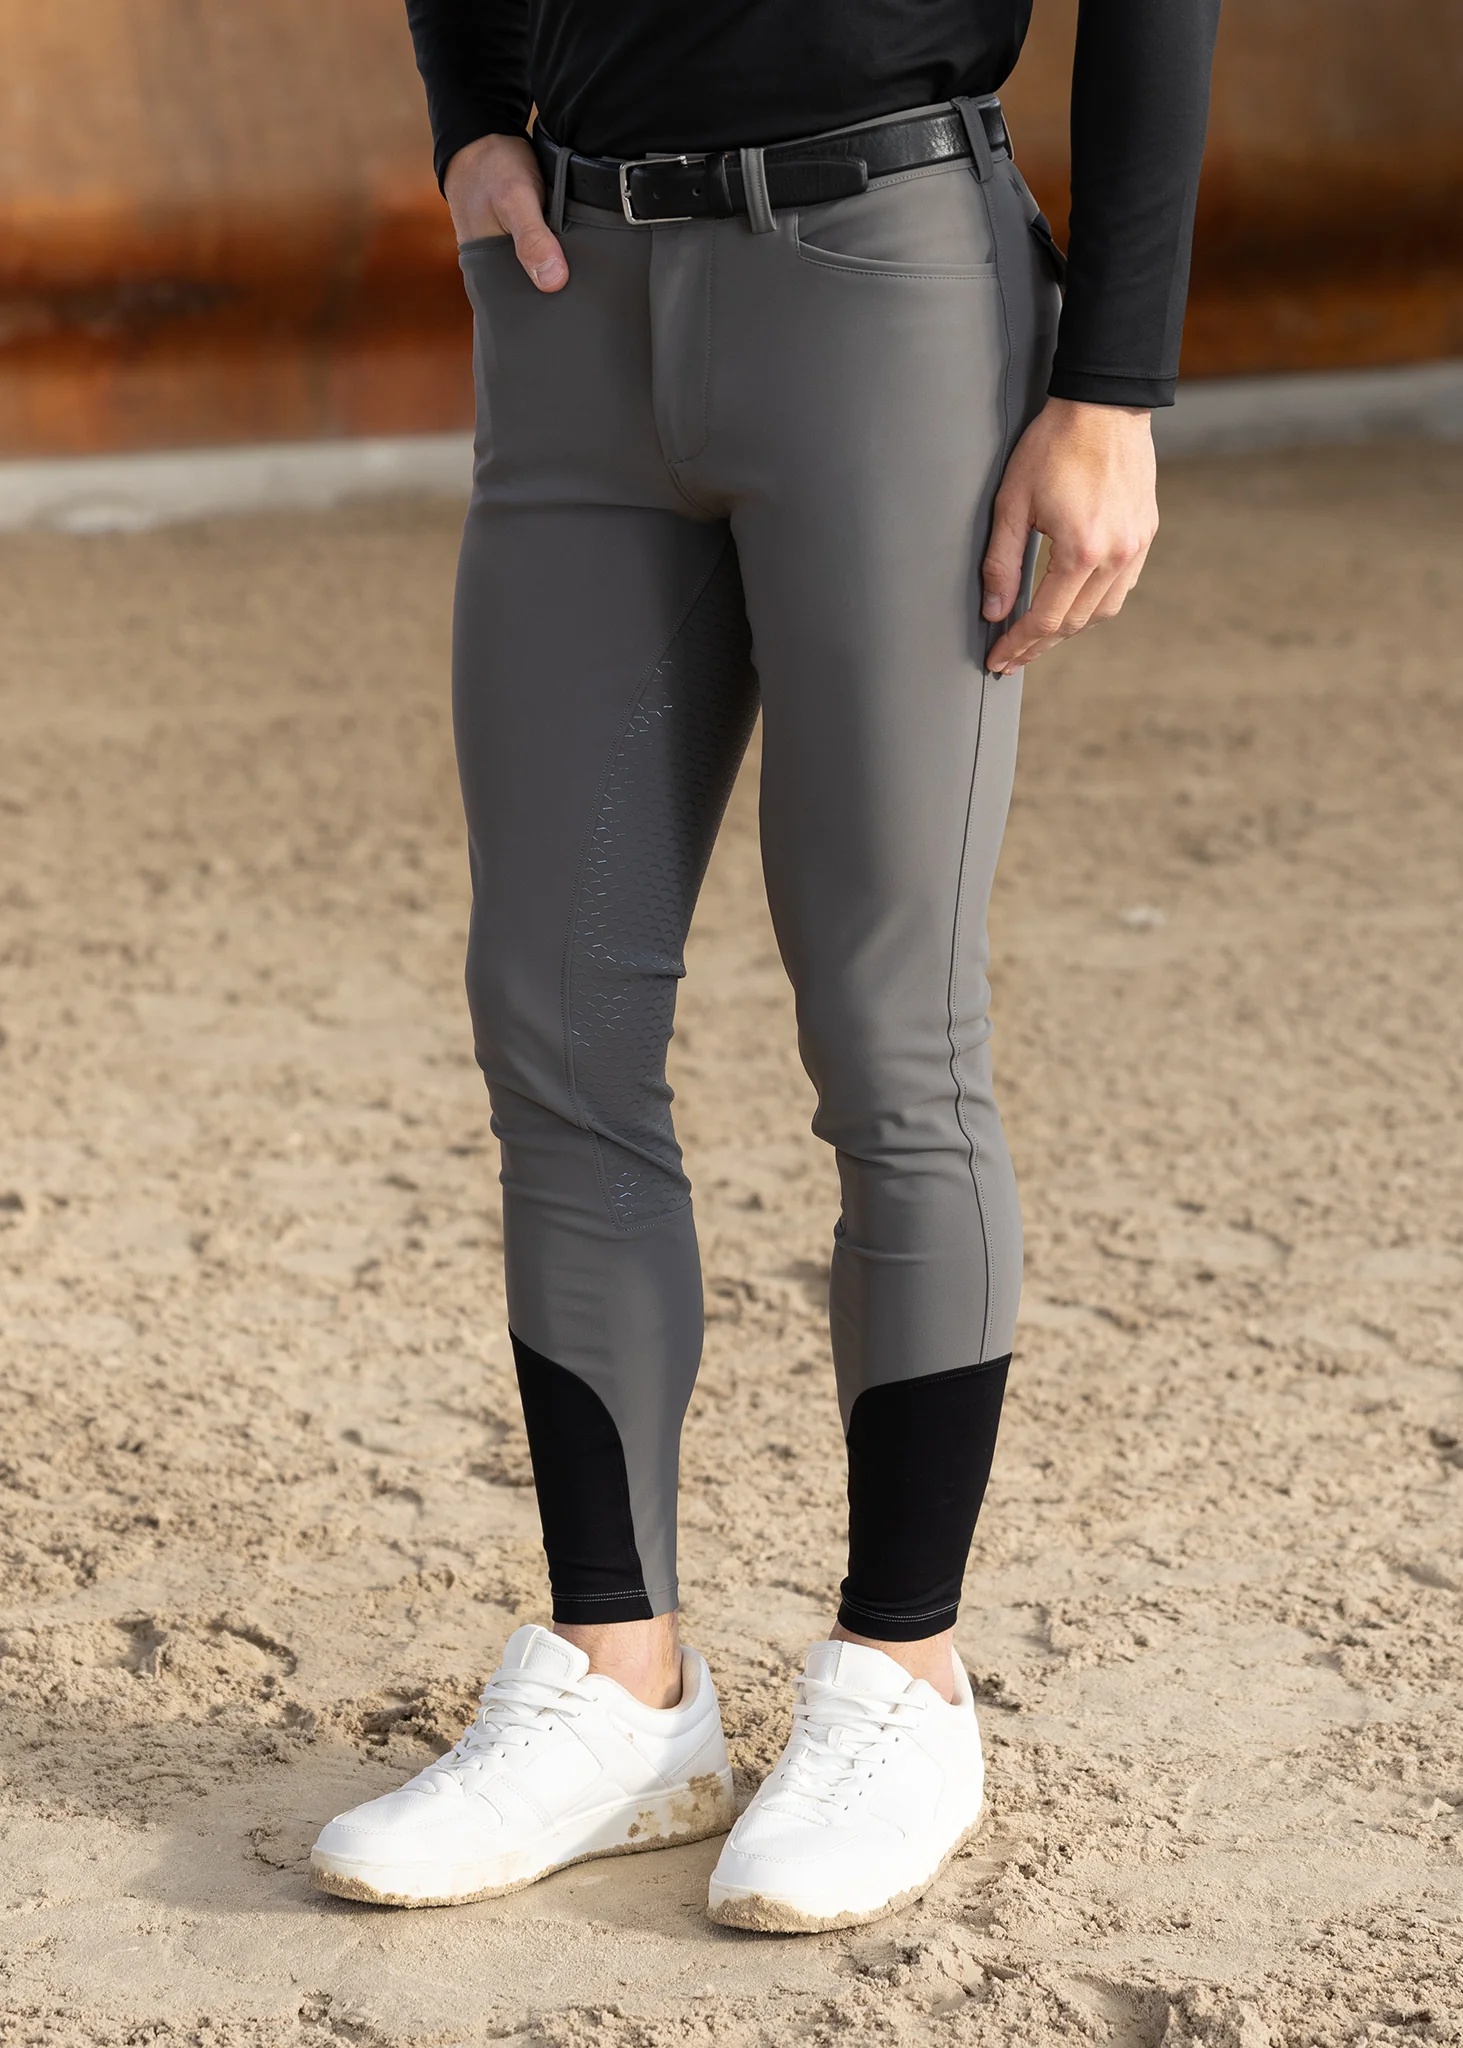
Performance Breeches - Grey
These breeches are the perfect fusion of maximum performance and a clean, timeless design. Made from high-tech fabrics and tested by professional riders, they have been designed to perform under intense trainings and competitions. Advanced technical fabric with 360° stretch Intelligent construction with ergonomic seams Smart tailoring for a comfortable and stable fit Practical front and back pockets Stretch panels on the lower legs for additional comfort Silicone stripe on the inside of the waistband to keep your top secure Contrast details in black Match them with the high performance tops Sizing: True to size If in between sizes, we recommend to size down Model is 182 cm tall and wears size M EU UK/US XS 42 28-29 S 44-46 30-31 M 48-50 32-33 L 52-54 34-35 XL 56-58 36
Brand: MAXIMILIAN EQUESTRIAN
Category: Sporting Goods > Outdoor Recreation > Equestrian > Riding Apparel & Accessories > Riding Pants